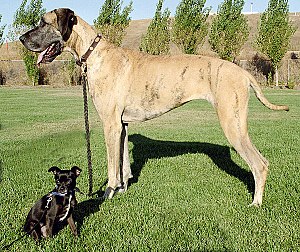
Hundestørrelser
Hundestørrelser er et begreb som gerne bruges til at beskrive hundes størrelse i generelle sammenhæng, fra de mindste til de største hunderacer. Mange racer har imidlertid en vægt som går på tværs af vægtklasserne. Da bruges begge, eksempelvis lille-mellem eller mellemstor. Vægtklasserne gælder den typiske vægt på hver enkelt hunderace.